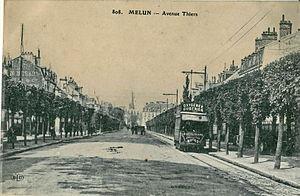
Carte postale ancienne éditée par ELD, n° 808
Le tramway de Melun est un réseau de tramways électriques qui a desservi la ville française de Melun, en Seine-et-Marne au sud-est de Paris. Il est mis en service le 24 octobre 1901 et supprimé le 31 janvier 1917.